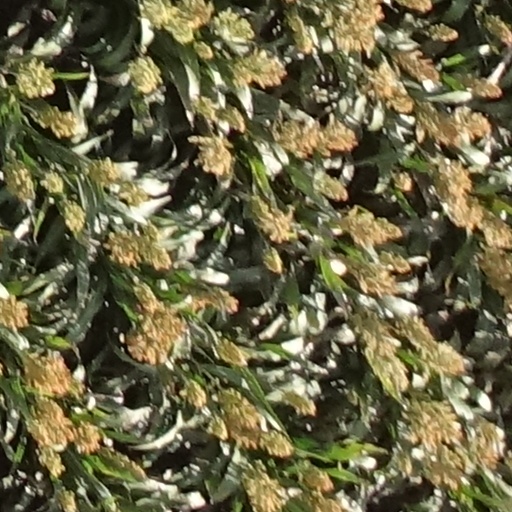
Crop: sorghum